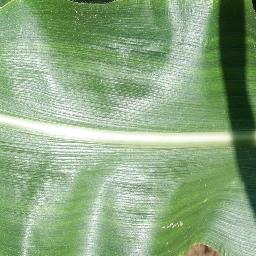
Label: Corn_(Maize)___Healthy